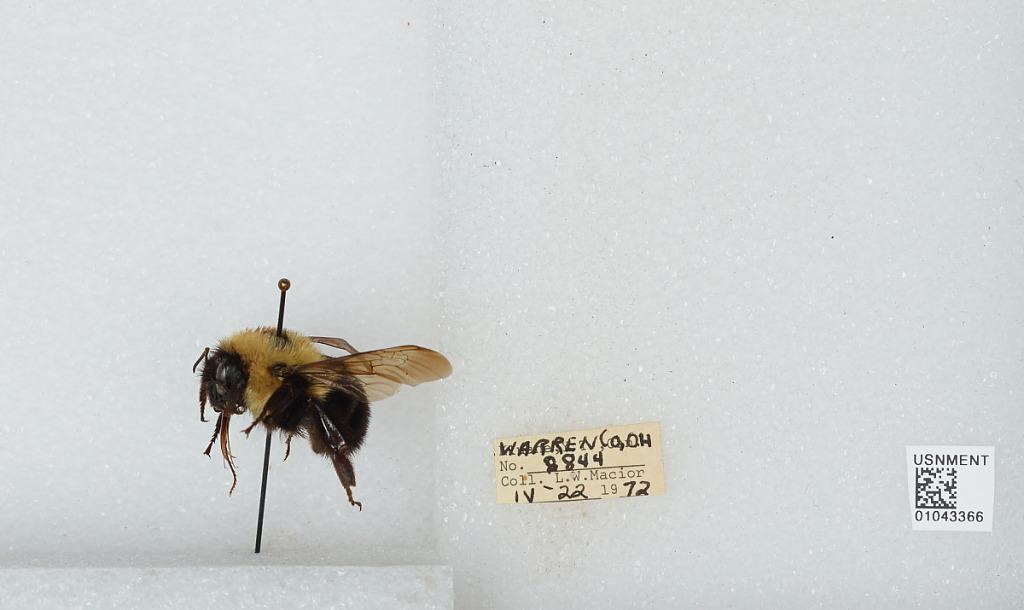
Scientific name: Bombus (Pyrobombus) bimaculatus Cresson
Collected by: L. Macior
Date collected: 1972-4-22
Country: United States
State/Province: Ohio
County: Warren
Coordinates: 39.4242, -84.1856